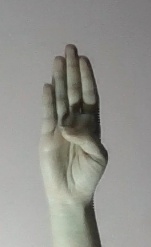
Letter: kaaf